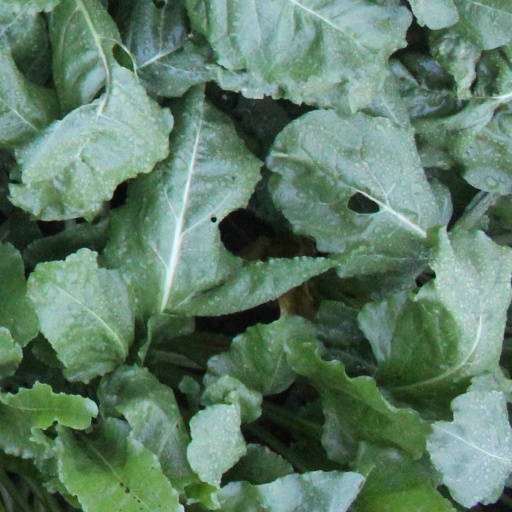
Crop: sugar beet